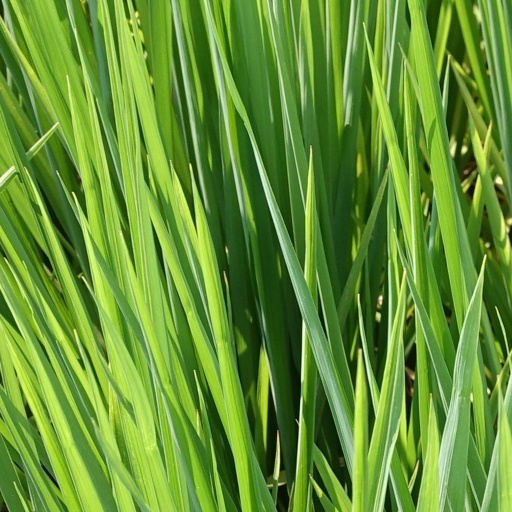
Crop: rice